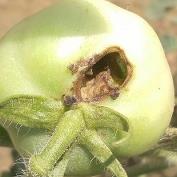
Crop: Tomato
Condition: helicoverpa-armigera-p